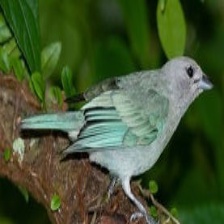
Species: AZURE TANAGER
Scientific name: THRAUPIS CYANOPTERA